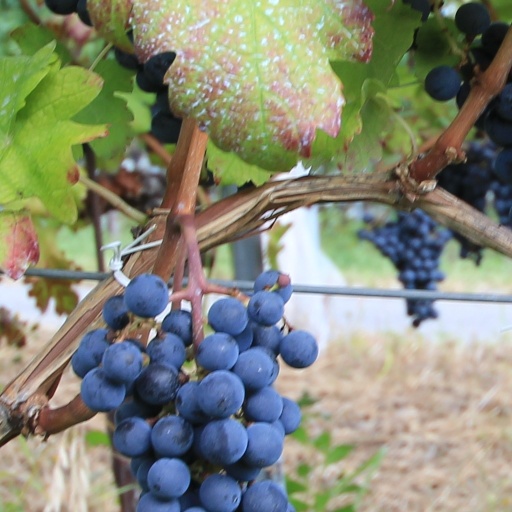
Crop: grape